List of publications by Fred Melville

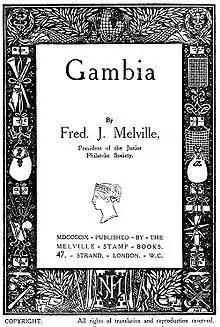
Title page of "Gambia" by Melville.

This is a list of publications by Fred Melville. The list is primarily of philatelic books, however, Melville also wrote a great many articles about philately and in addition was editor of the popular journals "Heartsease Library", "Cosy Corner", "Good Words" and "Sunday Magazine", for all of which he most probably produced articles.